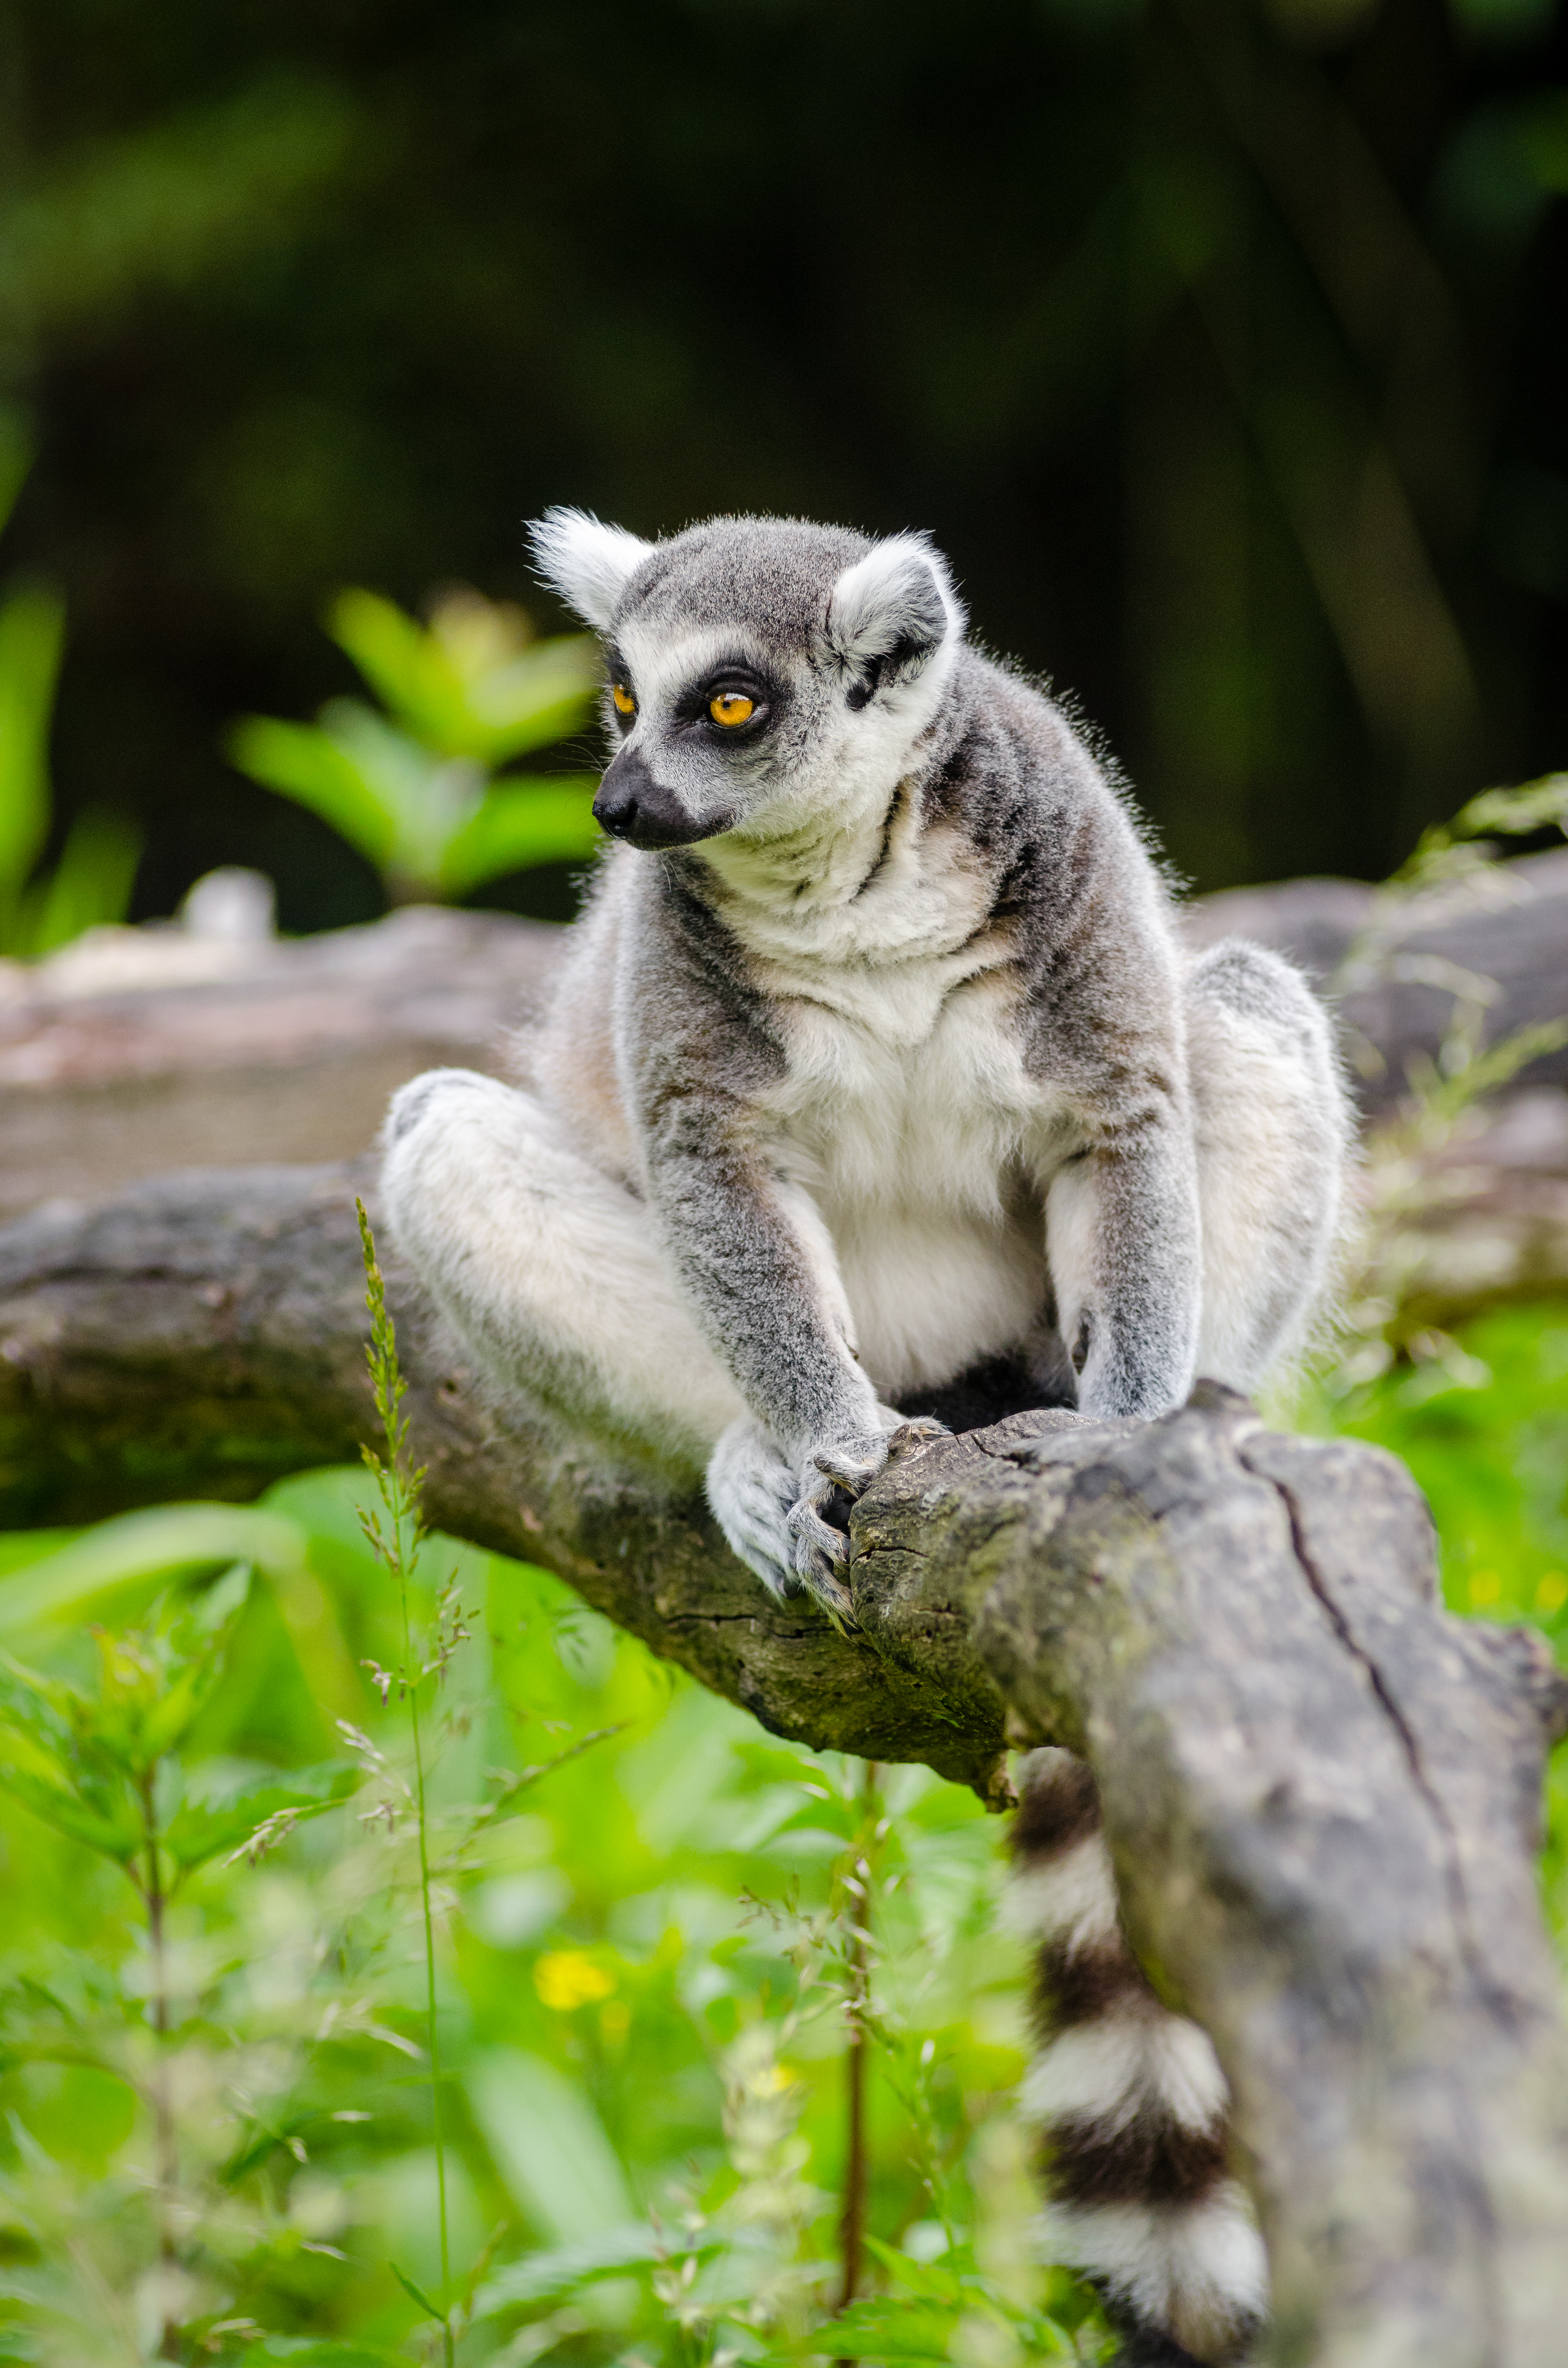
nature, animal, wildlife, zoo, mammal, fauna, primate, madagascar, vertebrate, lemur